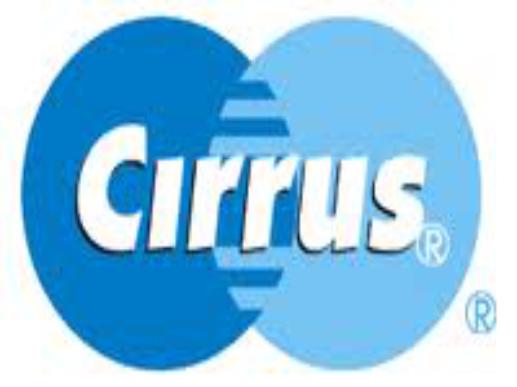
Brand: Cirrus
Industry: Electronic